Abraham Beerstraaten

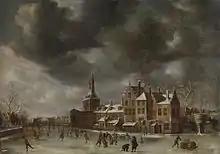
The Blauwpoort in Leiden in the winter, ca. 1660

Abraham Beerstraaten (1643 in Amsterdam – 1666), was a Dutch Golden Age painter of winter scenes.